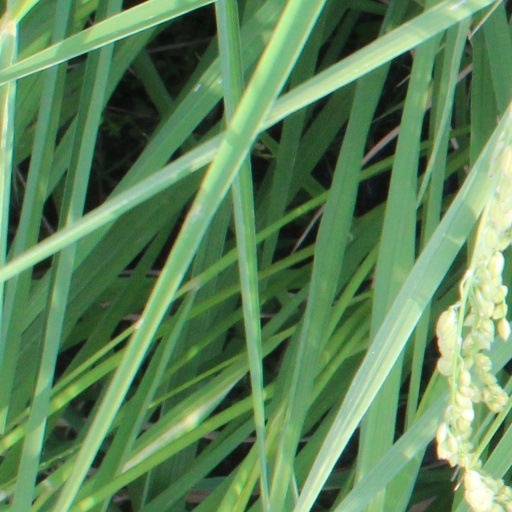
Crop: rice